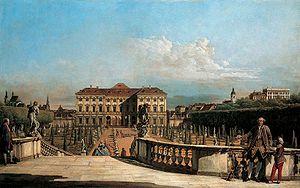
Le palais Liechtenstein est un palais baroque se trouvant à Rossau, aujourd'hui intégré à la ville de Vienne dans l'arrondissement d'Alsergrund. Il abrite les collections du musée Liechtenstein. Il appartient toujours à la famille princière du Liechtenstein.